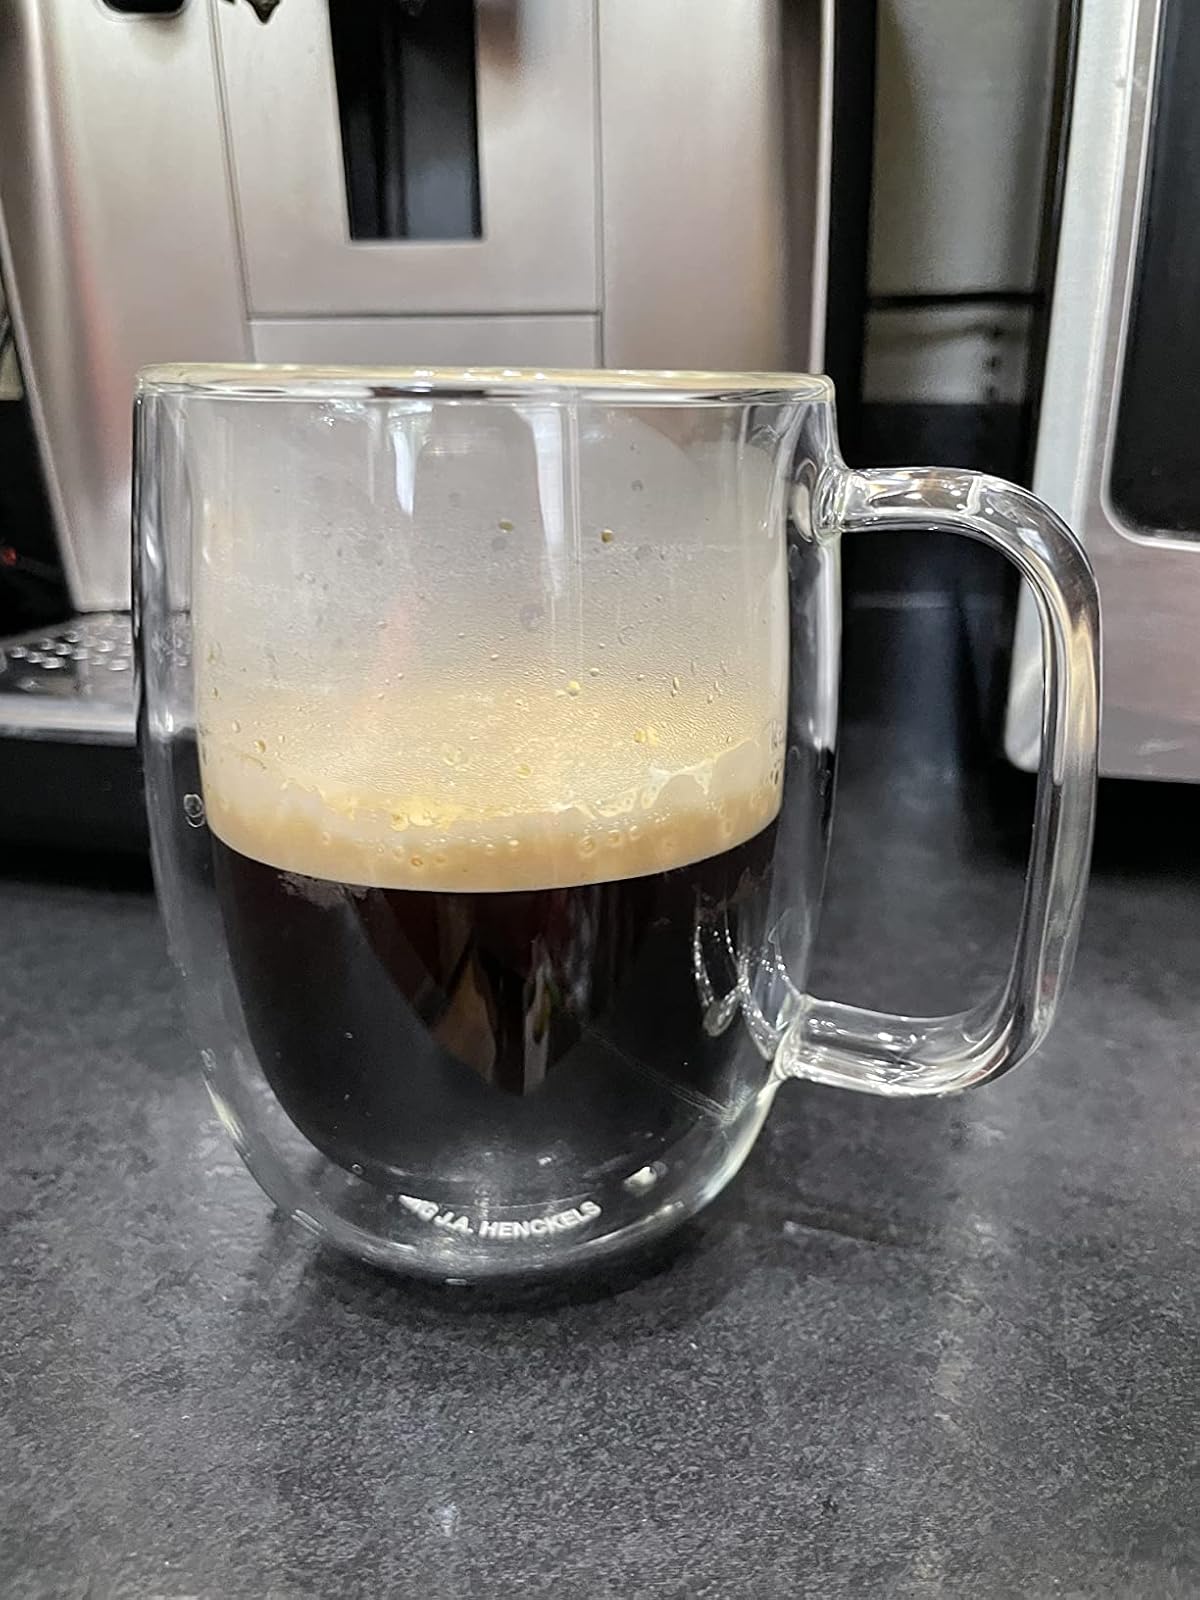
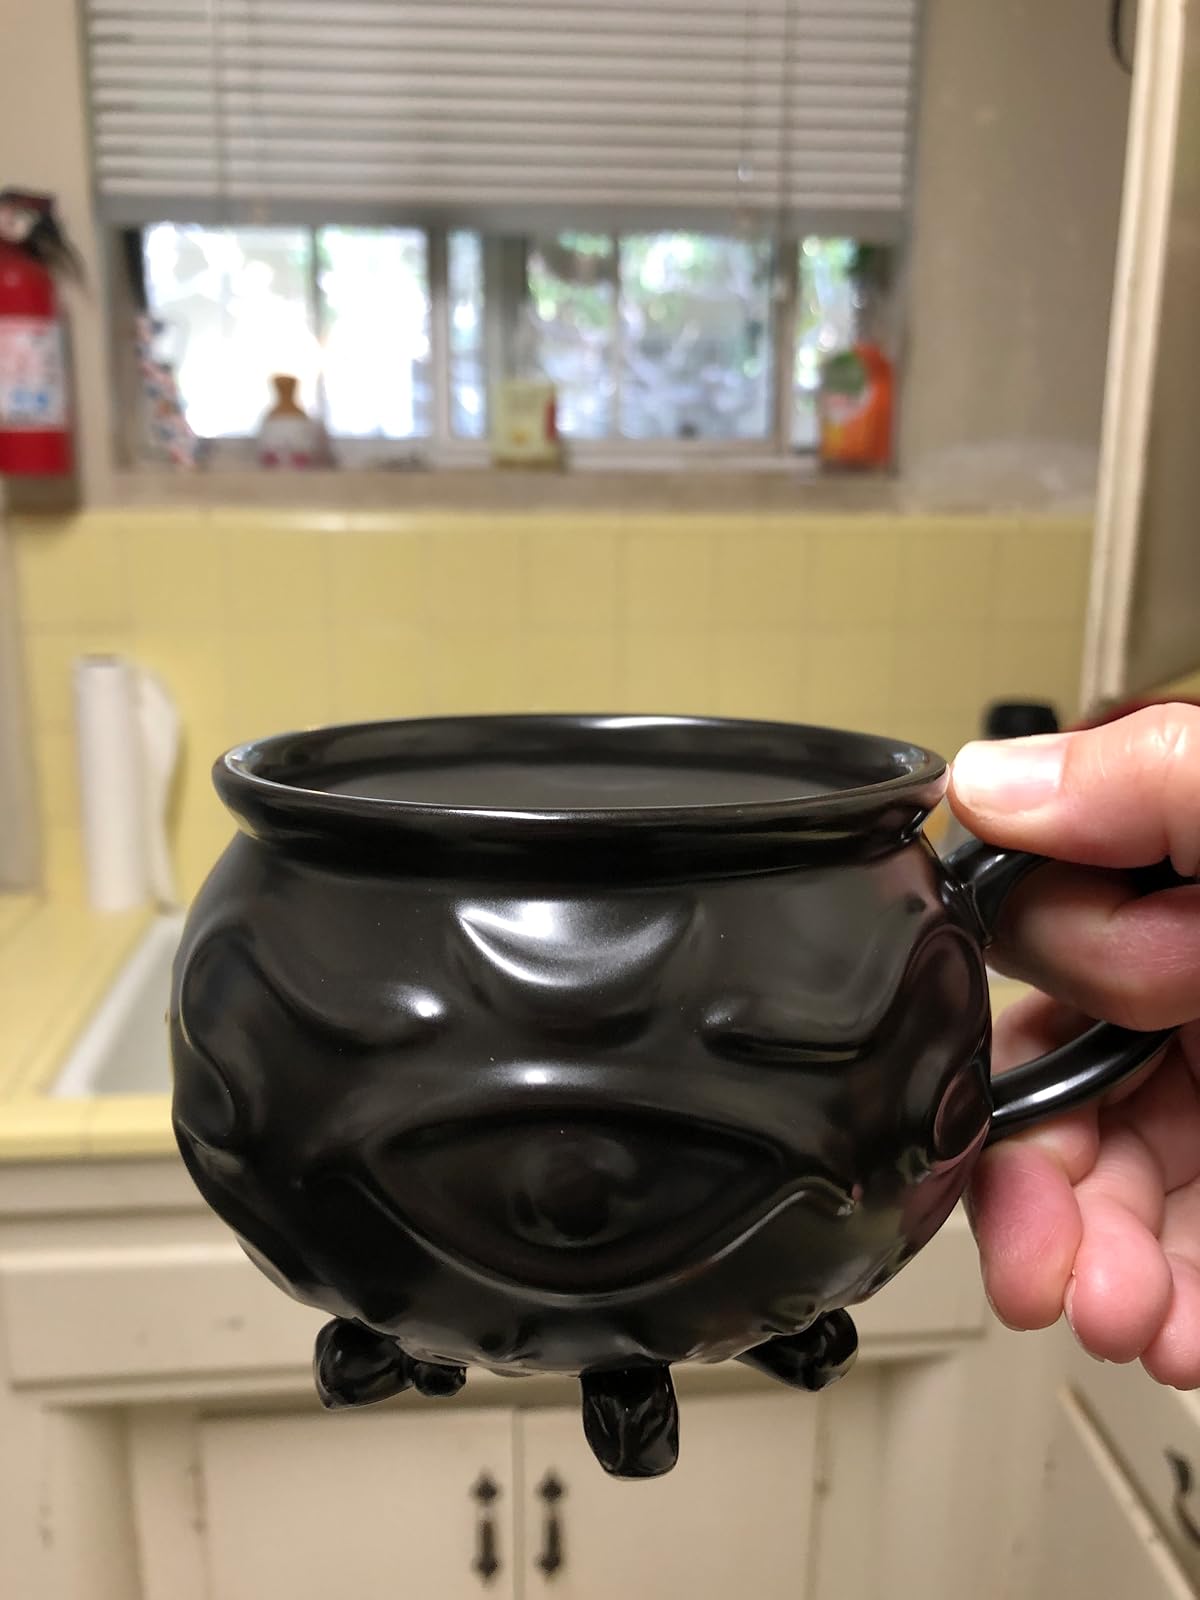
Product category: items_mug
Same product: no